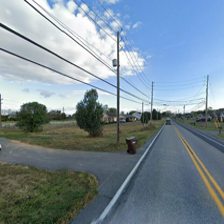
Label: streetView